Jules Monsallier

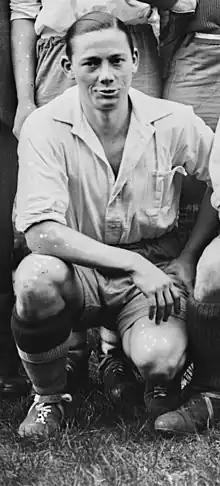

Jules Monsallier (23 January 1907 – 4 September 1972) was a French footballer. He played in three matches for the France national football team between 1928 and 1936.